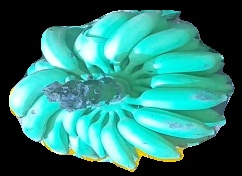
Variety: elakki-bale
Grade: grade2